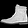
Label: Ankle boot